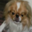
Label: dog